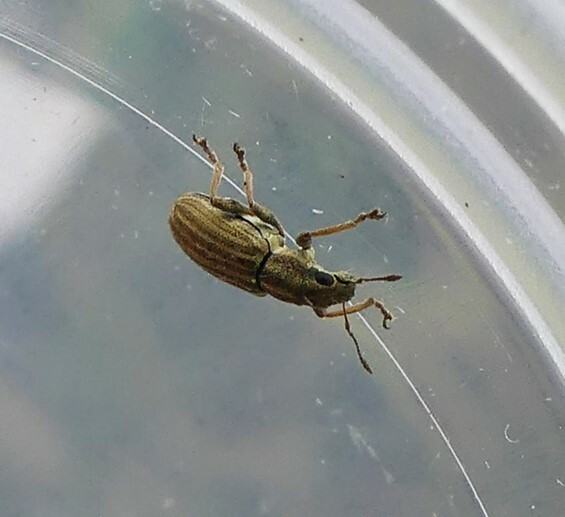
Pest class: pea_leaf_weevil